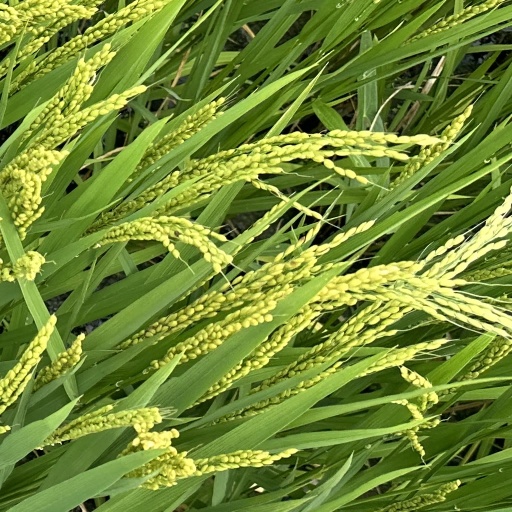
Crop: rice